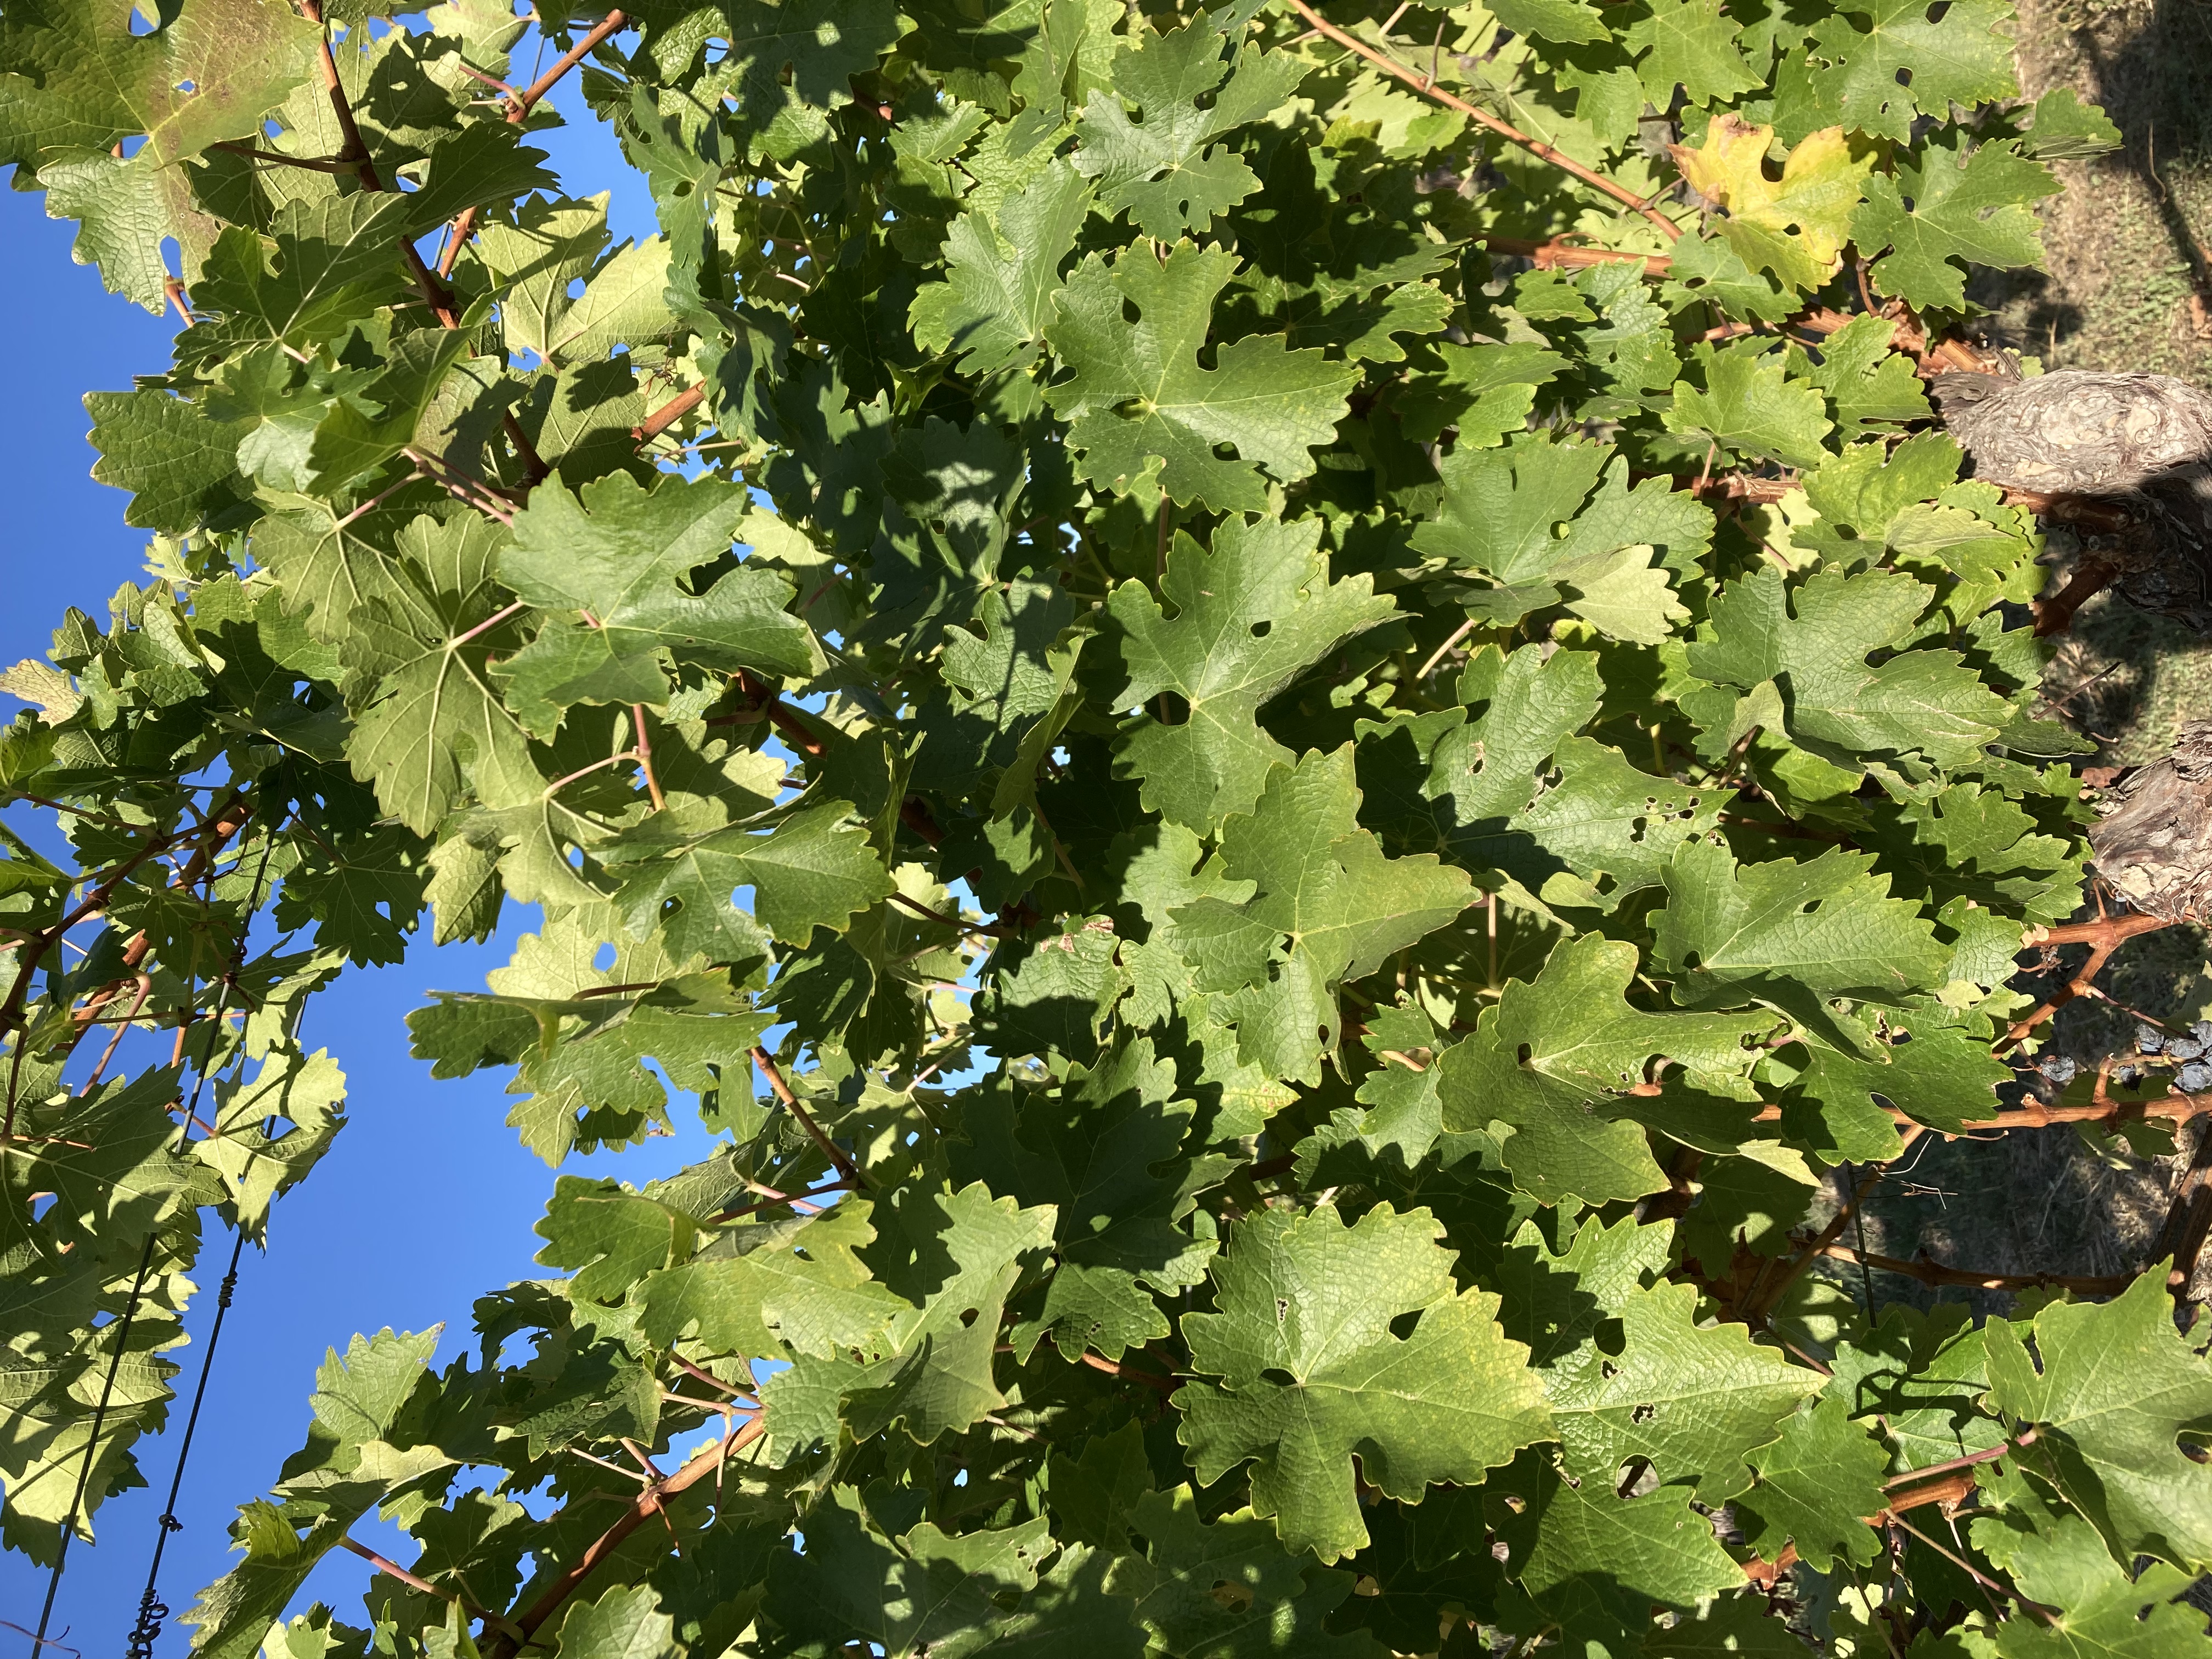
Label: No Virus